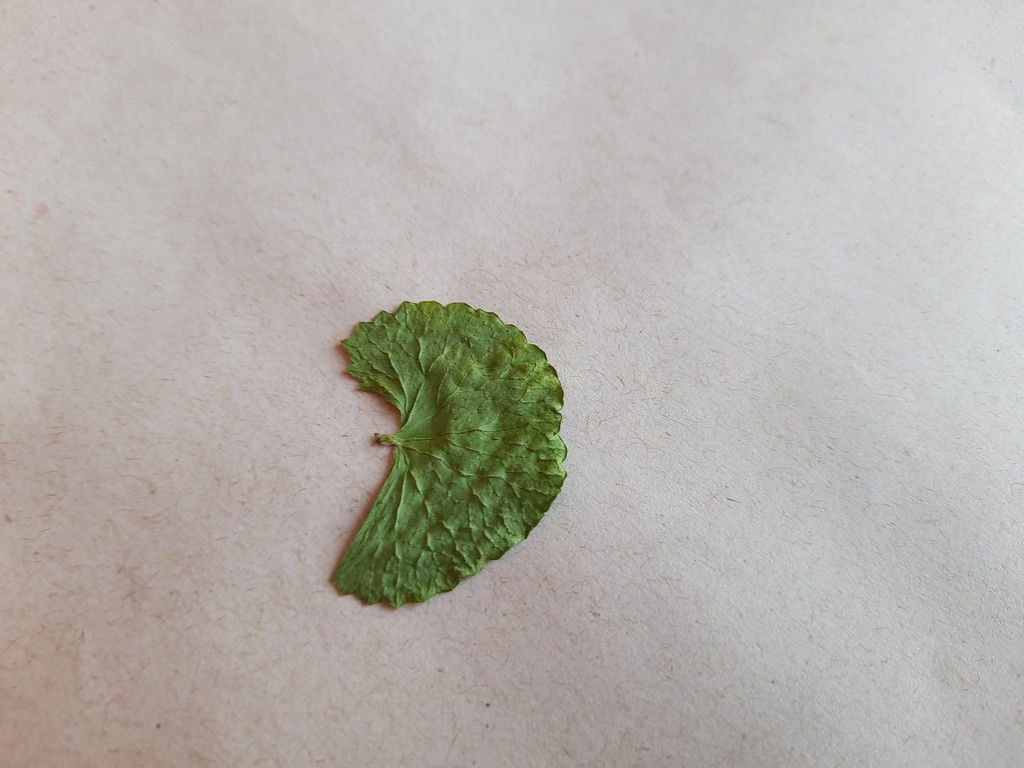
Label: Dried